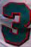
Number: 3